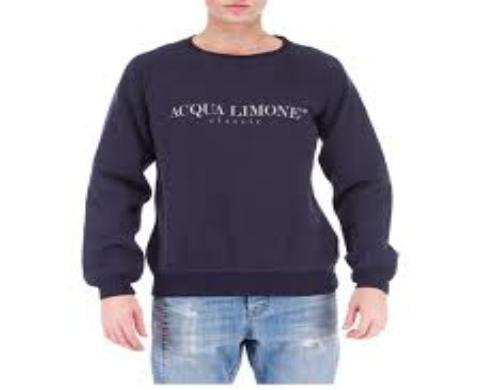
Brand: Acqua Limone
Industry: Clothes